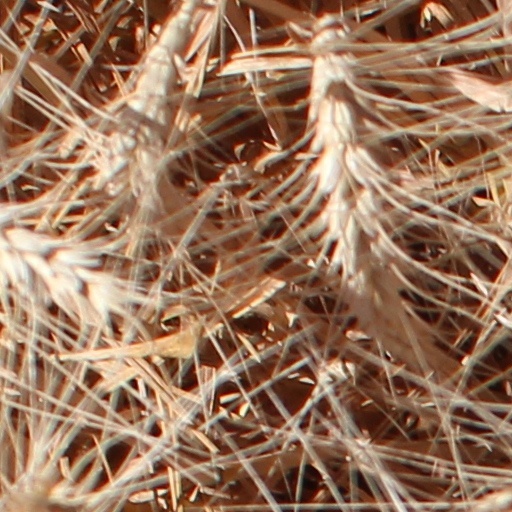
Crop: wheat